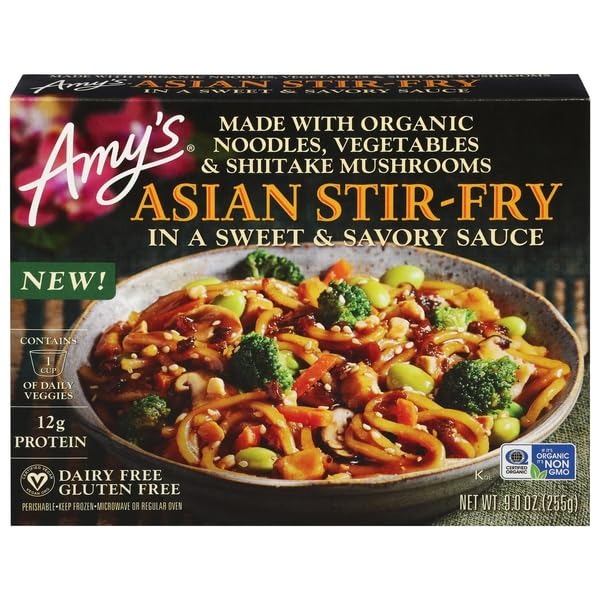
Item Name: Amy'S, Asian Stir-Fry, 9 Ounce
Product Description: Stir Fry Sauces
Value: 9.0
Unit: Ounce

Price: 5.99